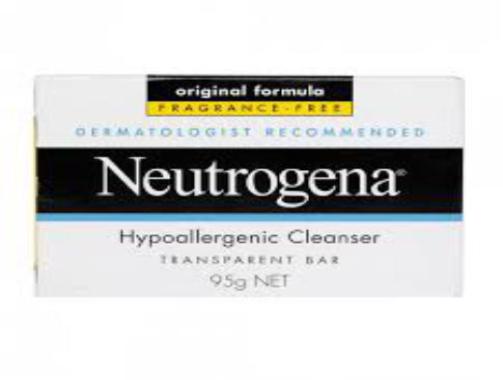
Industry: Necessities